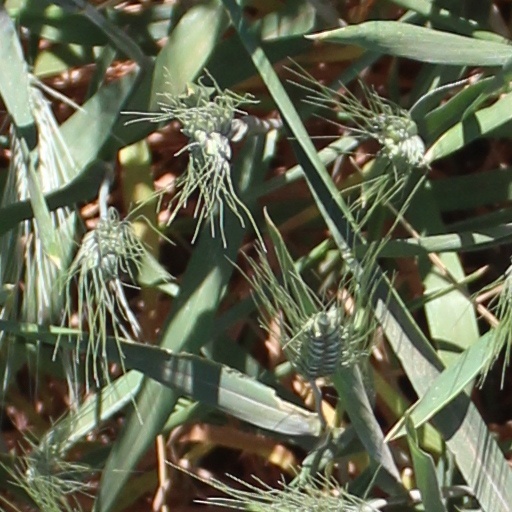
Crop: wheat